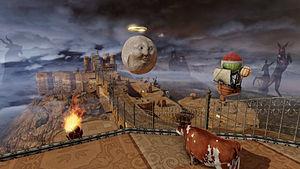
Rock of Ages est jeu vidéo mêlant tower defense et course développé par ACE Team et édité par Atlus, sorti en 2011 sur Windows, PlayStation 3, Xbox 360. Il a pour suite Rock of Ages II: Bigger and Boulder et Rock of Ages III: Make and Break.